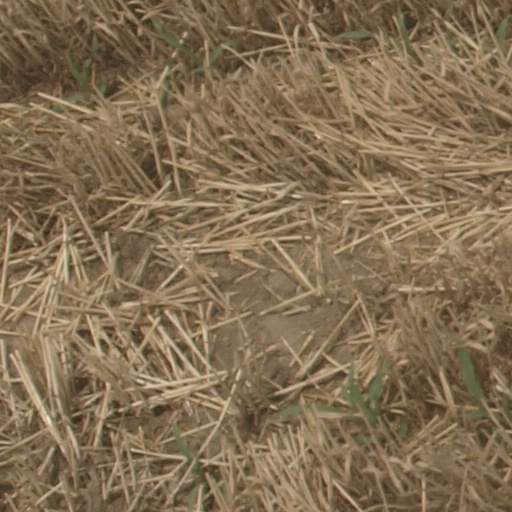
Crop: maize; corn